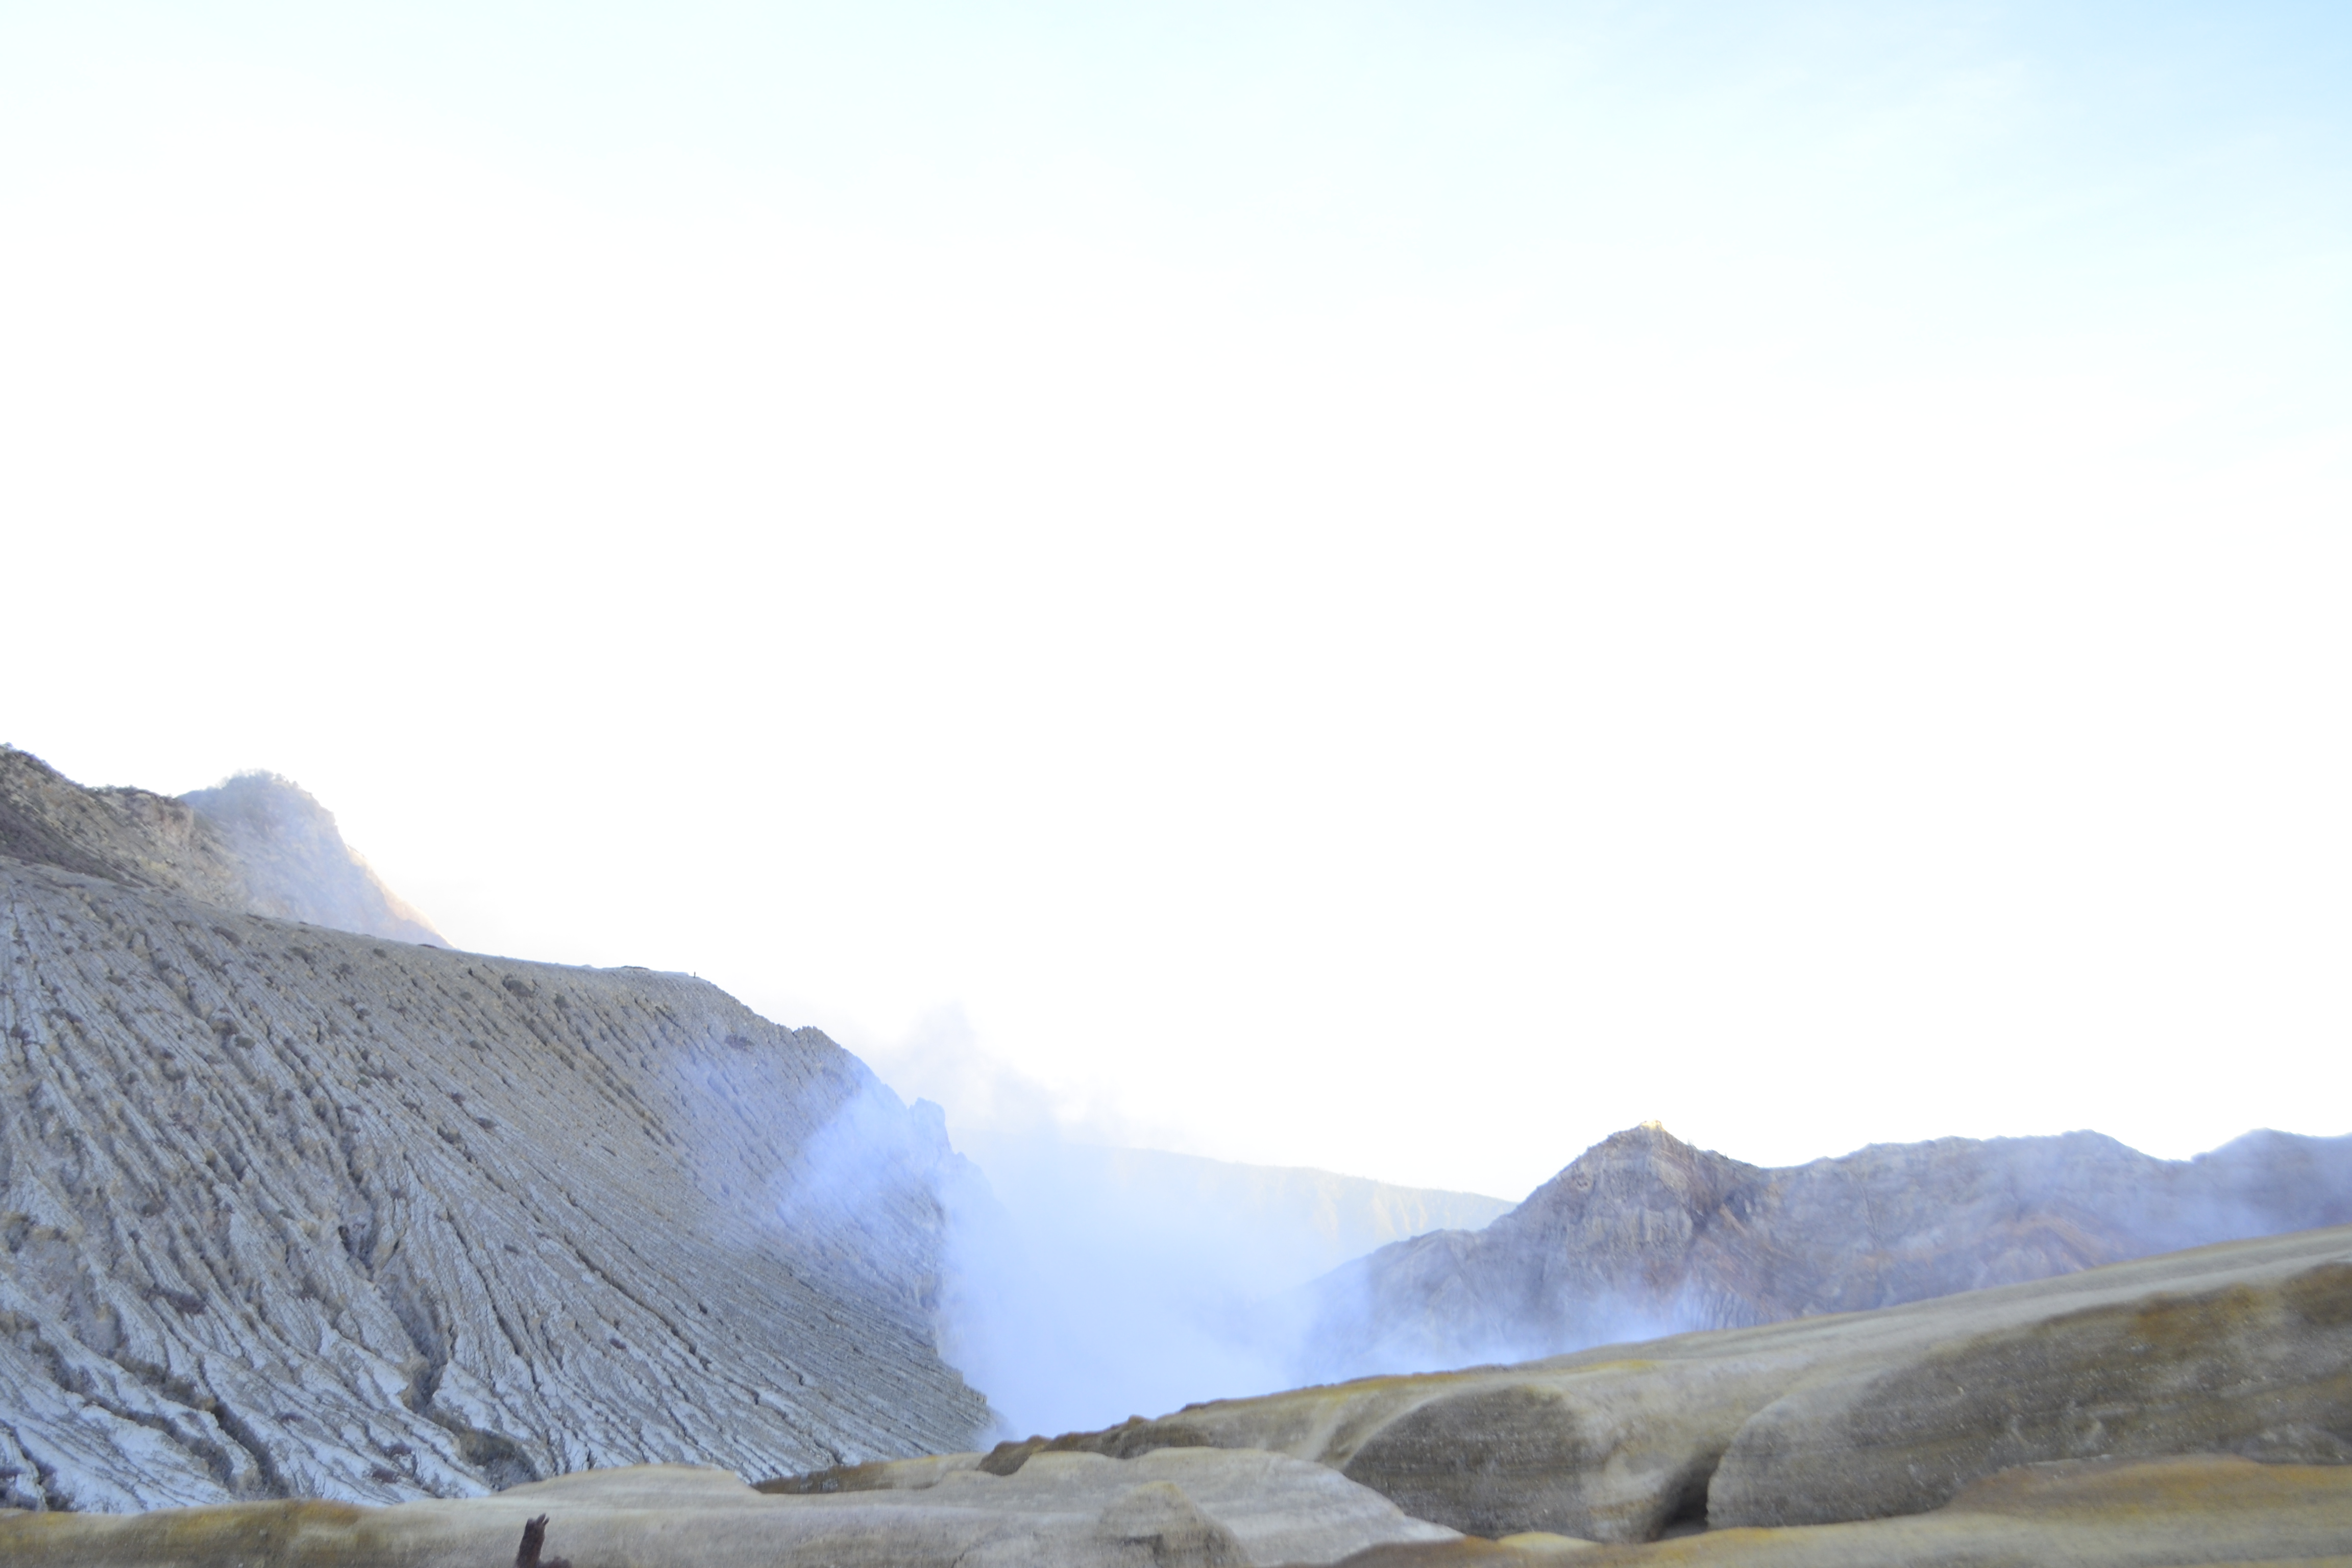
destination, volcanos, indonesia, mount, hiking, landmark, sulfuric, dangerous, mineral, fog, panoramic, outdoor, blue, tourism, sky, beautiful, yellow, background, water, natural, landscape, volcanic, lake, travel, ijen, crater, smoke, asia, island, nature, volcano, sulfur, kawah, gas, java, rock, mist, scenic, danger, heat, mountain, adventure, active, steam, view, banyuwangi, east, sunrise, cloud, mountainous landforms, highland, atmospheric phenomenon, mountain range, ridge, hill, wilderness, fell, geological phenomenon, hill station, alps, valley, glacial landform, summit, geology, mountain pass, terrain, road, massif, wadi, national park, vacation, ar te, plateau, glacier